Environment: real
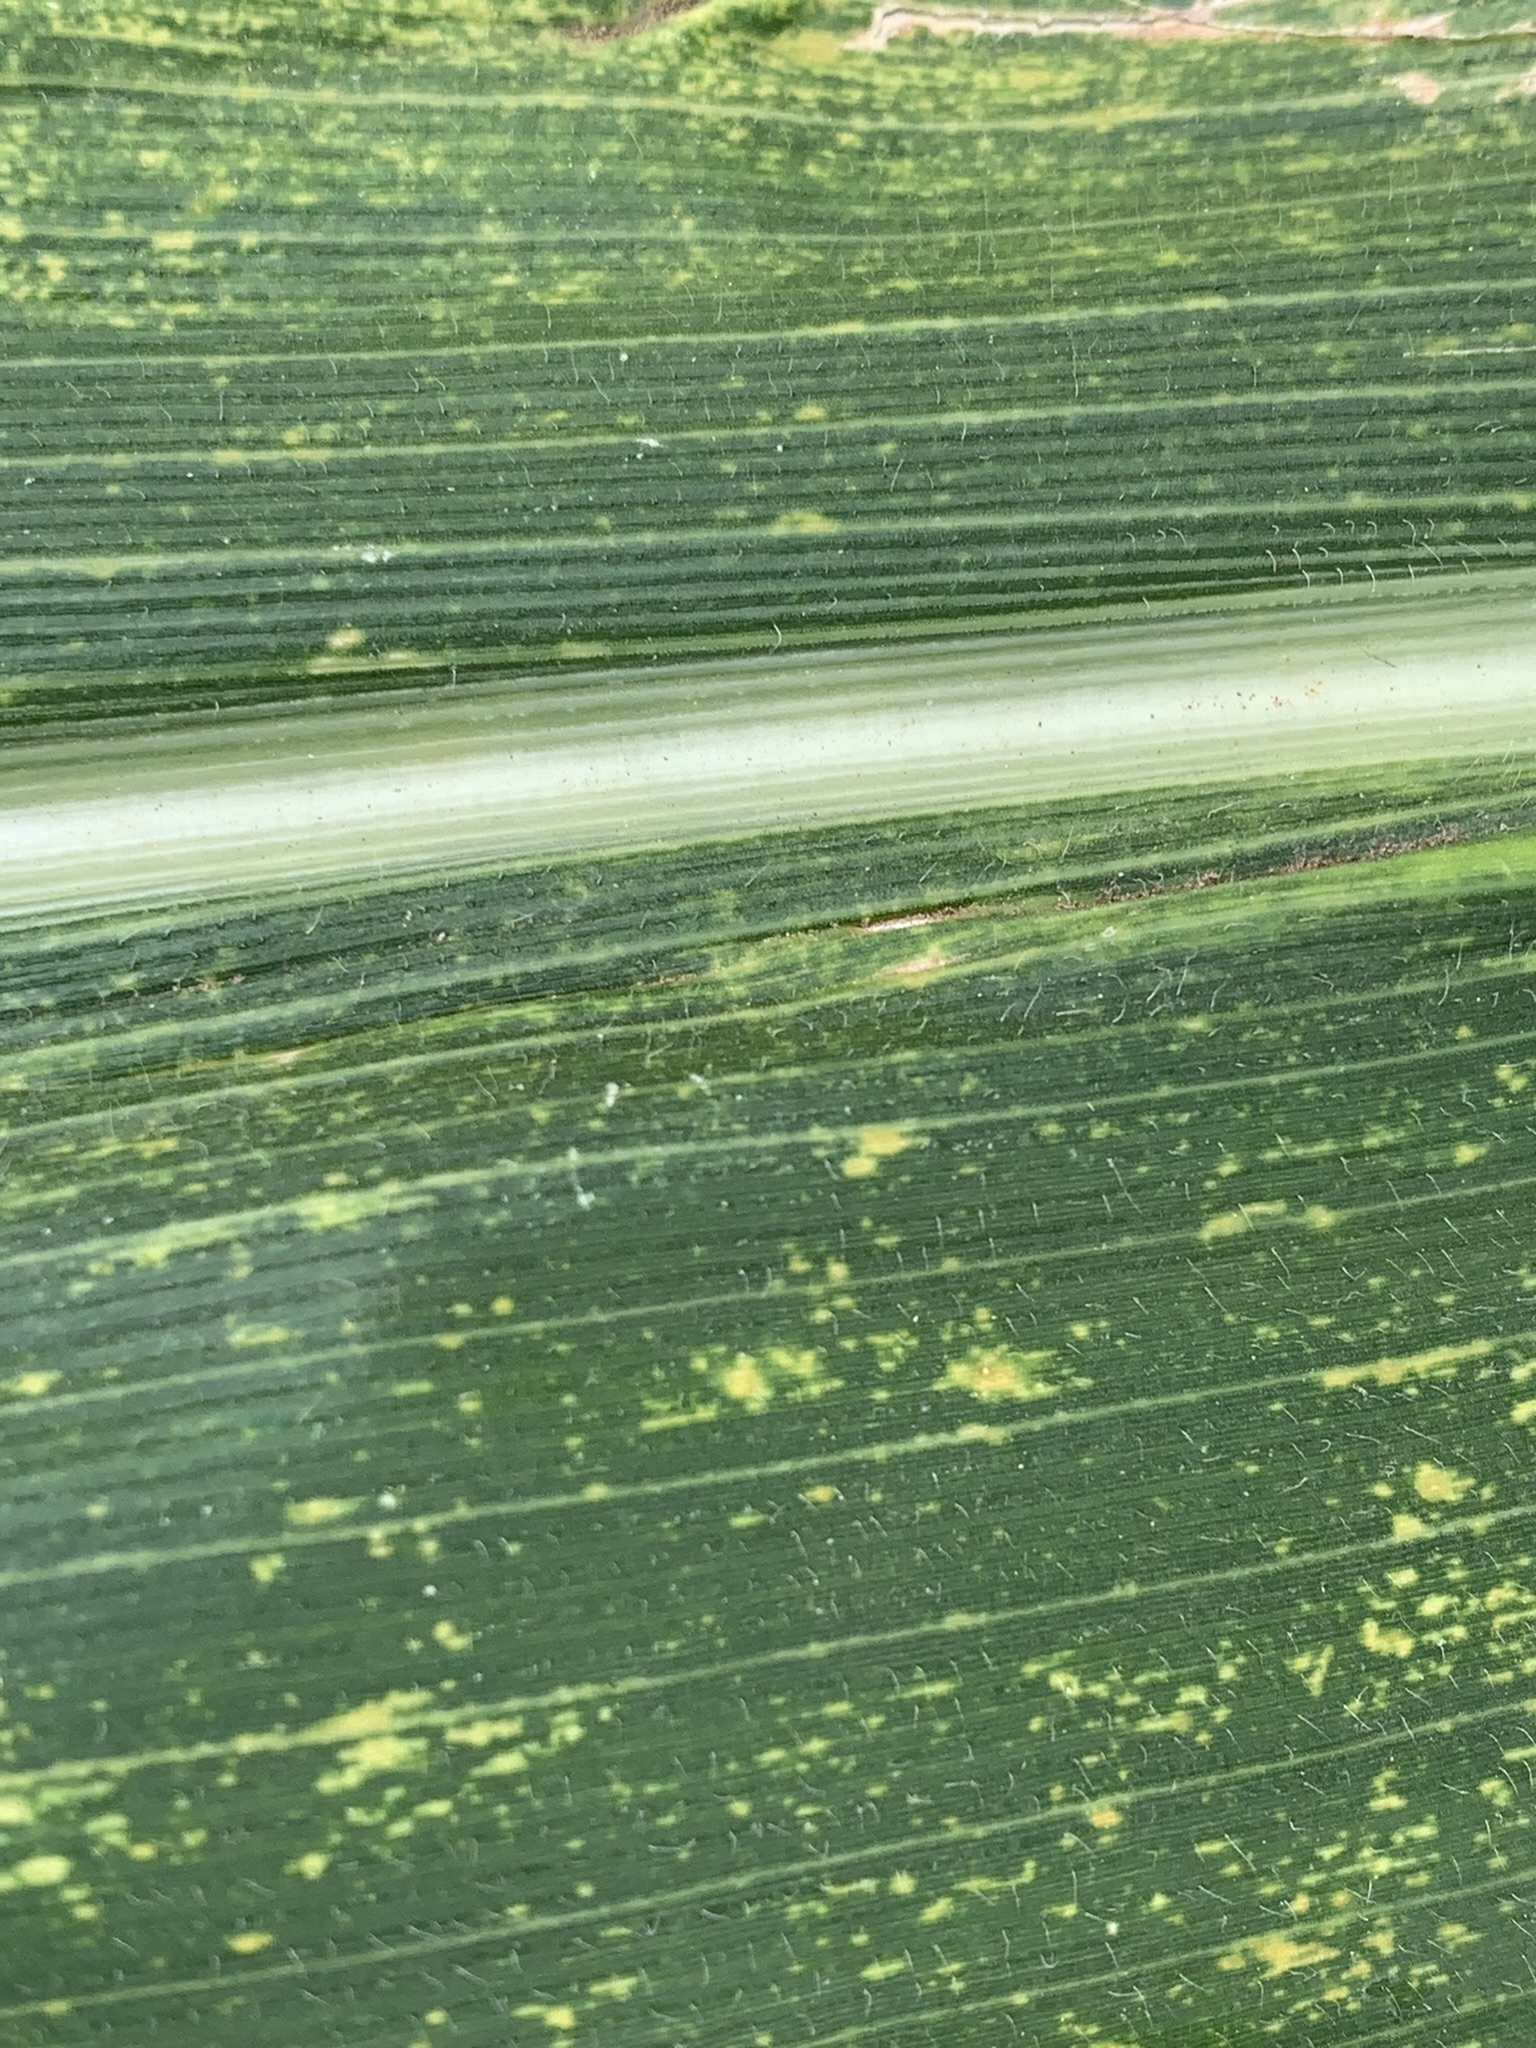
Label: lethal_necrosis